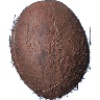
Label: cocos